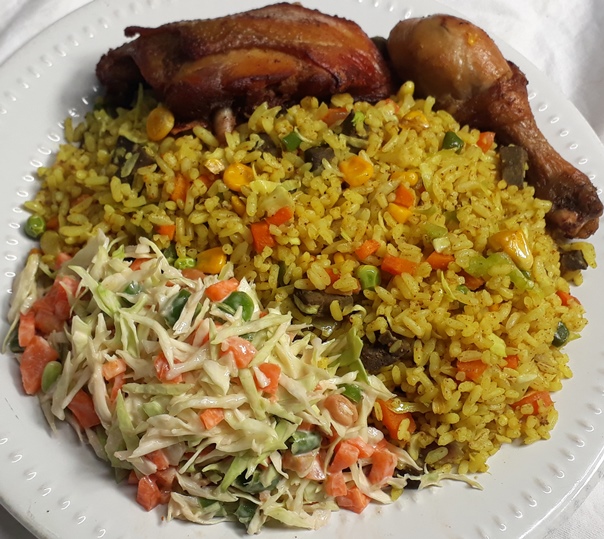
Dish: fried_rice